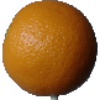
Label: orange